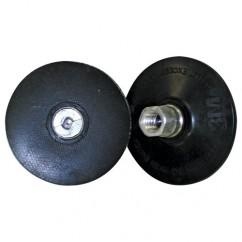
4X5/8-11 MED ROLOC DISC PAD TR INT
Brand: ET02
Item #: TM1128712 Manufacturer: 3M Mfg #: 0005114128 Technical Specifications: *Brand Name: 3M Description: Shipping Info: *Actual Weight - .3060
Category: Hardware > Tool Accessories > Sanding Accessories > Sandpaper & Sanding Sponges > Sanding Pads